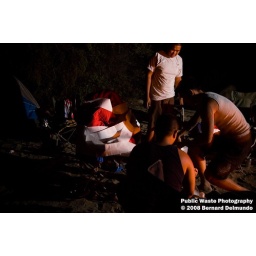
Justin fell asleep in the chair so we wrapped him up with three rolls of toilet paper.